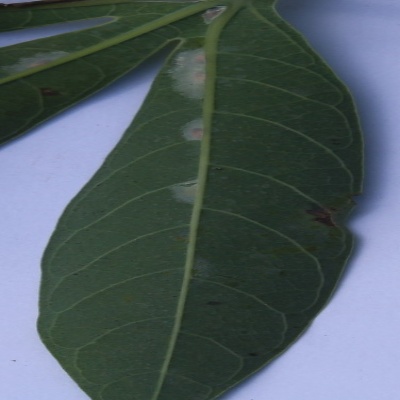
Crop: Cassava
Condition: bacterial blight